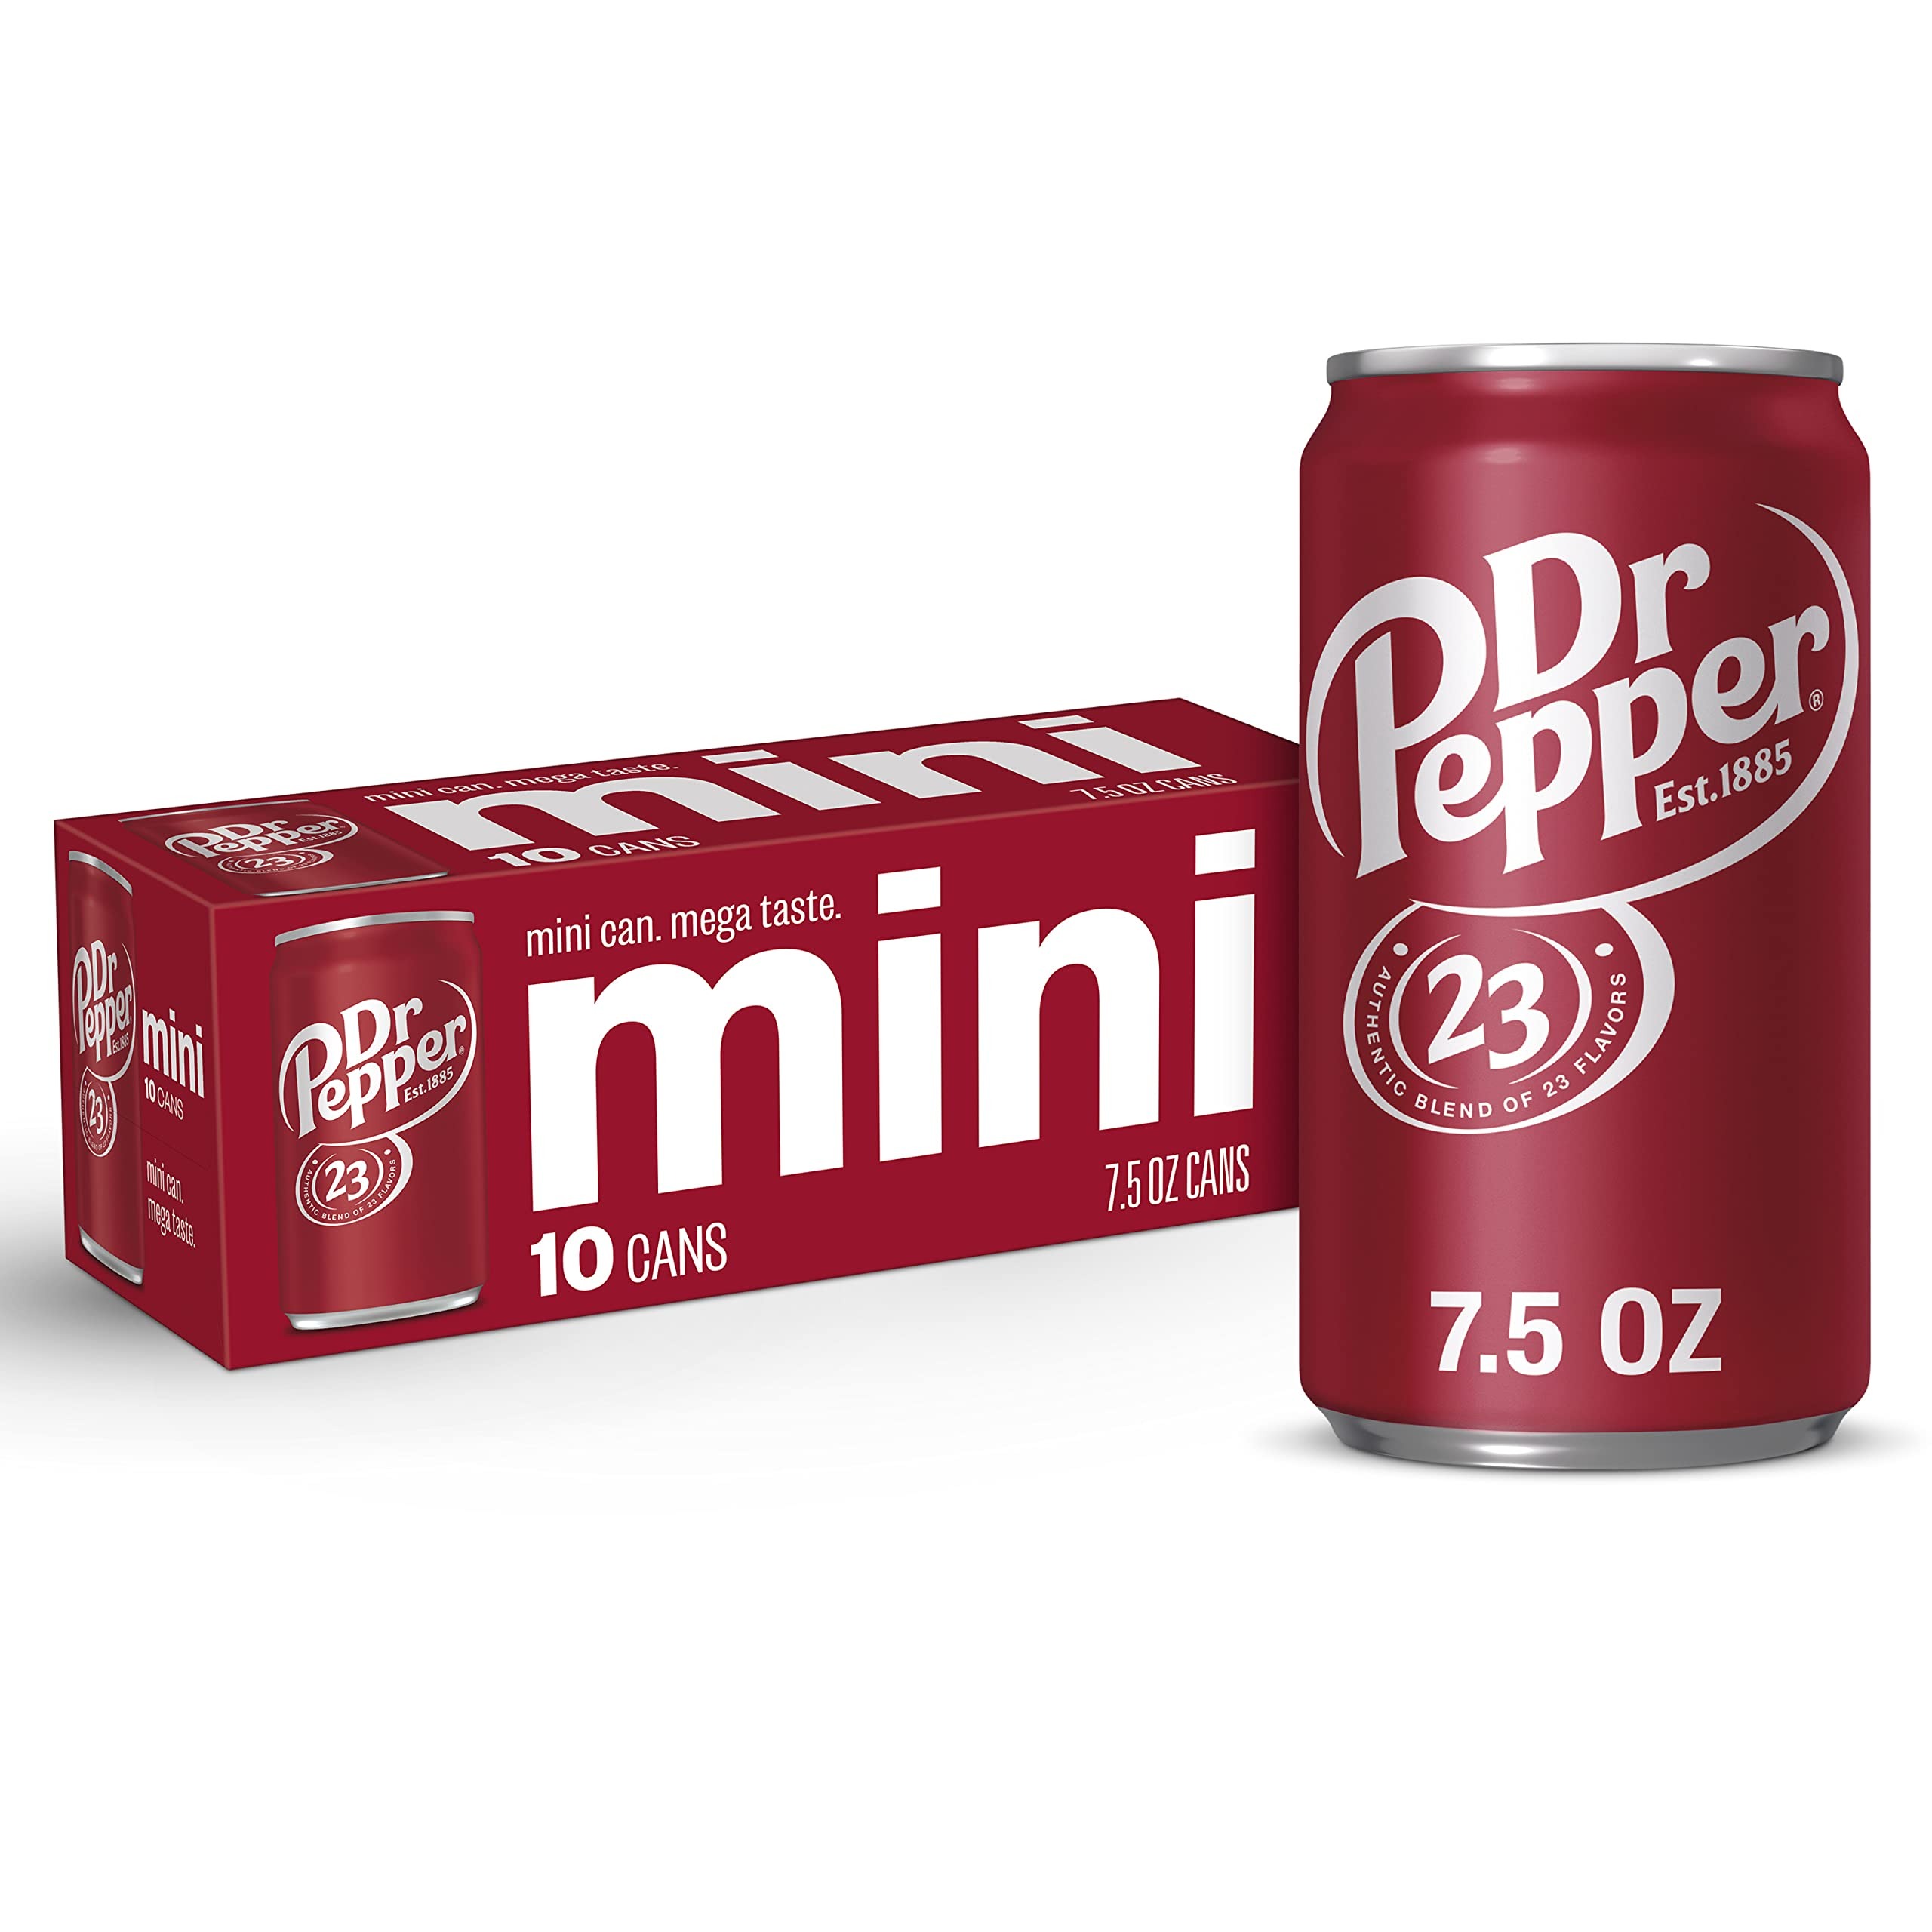
Item Name: DR PEPPER - MINI CANS, 7.5 OZ, 10 PK
Bullet Point 1: Item Package Length: 11.0cm
Bullet Point 2: Item Package Width: 11.5cm
Bullet Point 3: Item Package Height: 29.4cm
Bullet Point 4: Item Package Weight: 2.481kg
Value: 75.0
Unit: Ounce

Price: 6.19